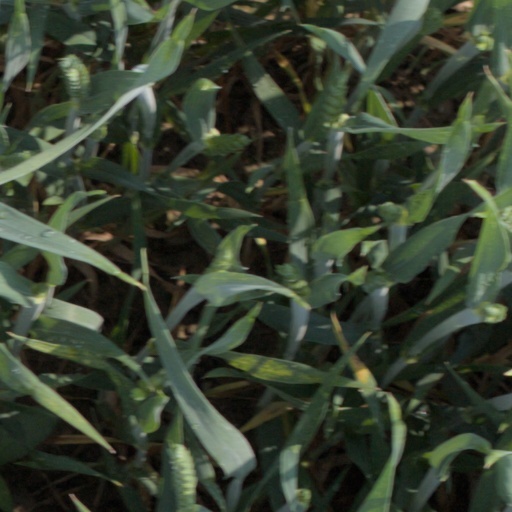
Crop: wheat